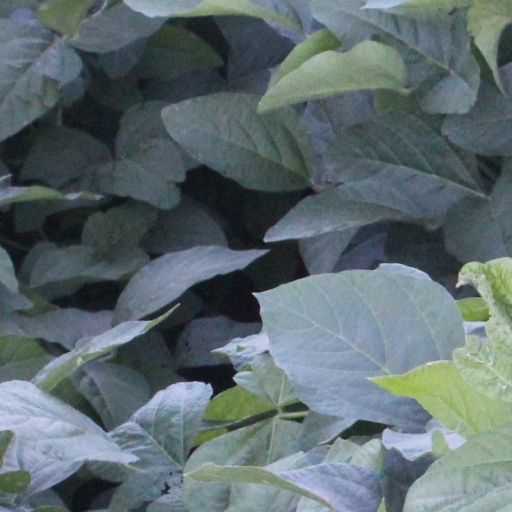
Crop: soybean